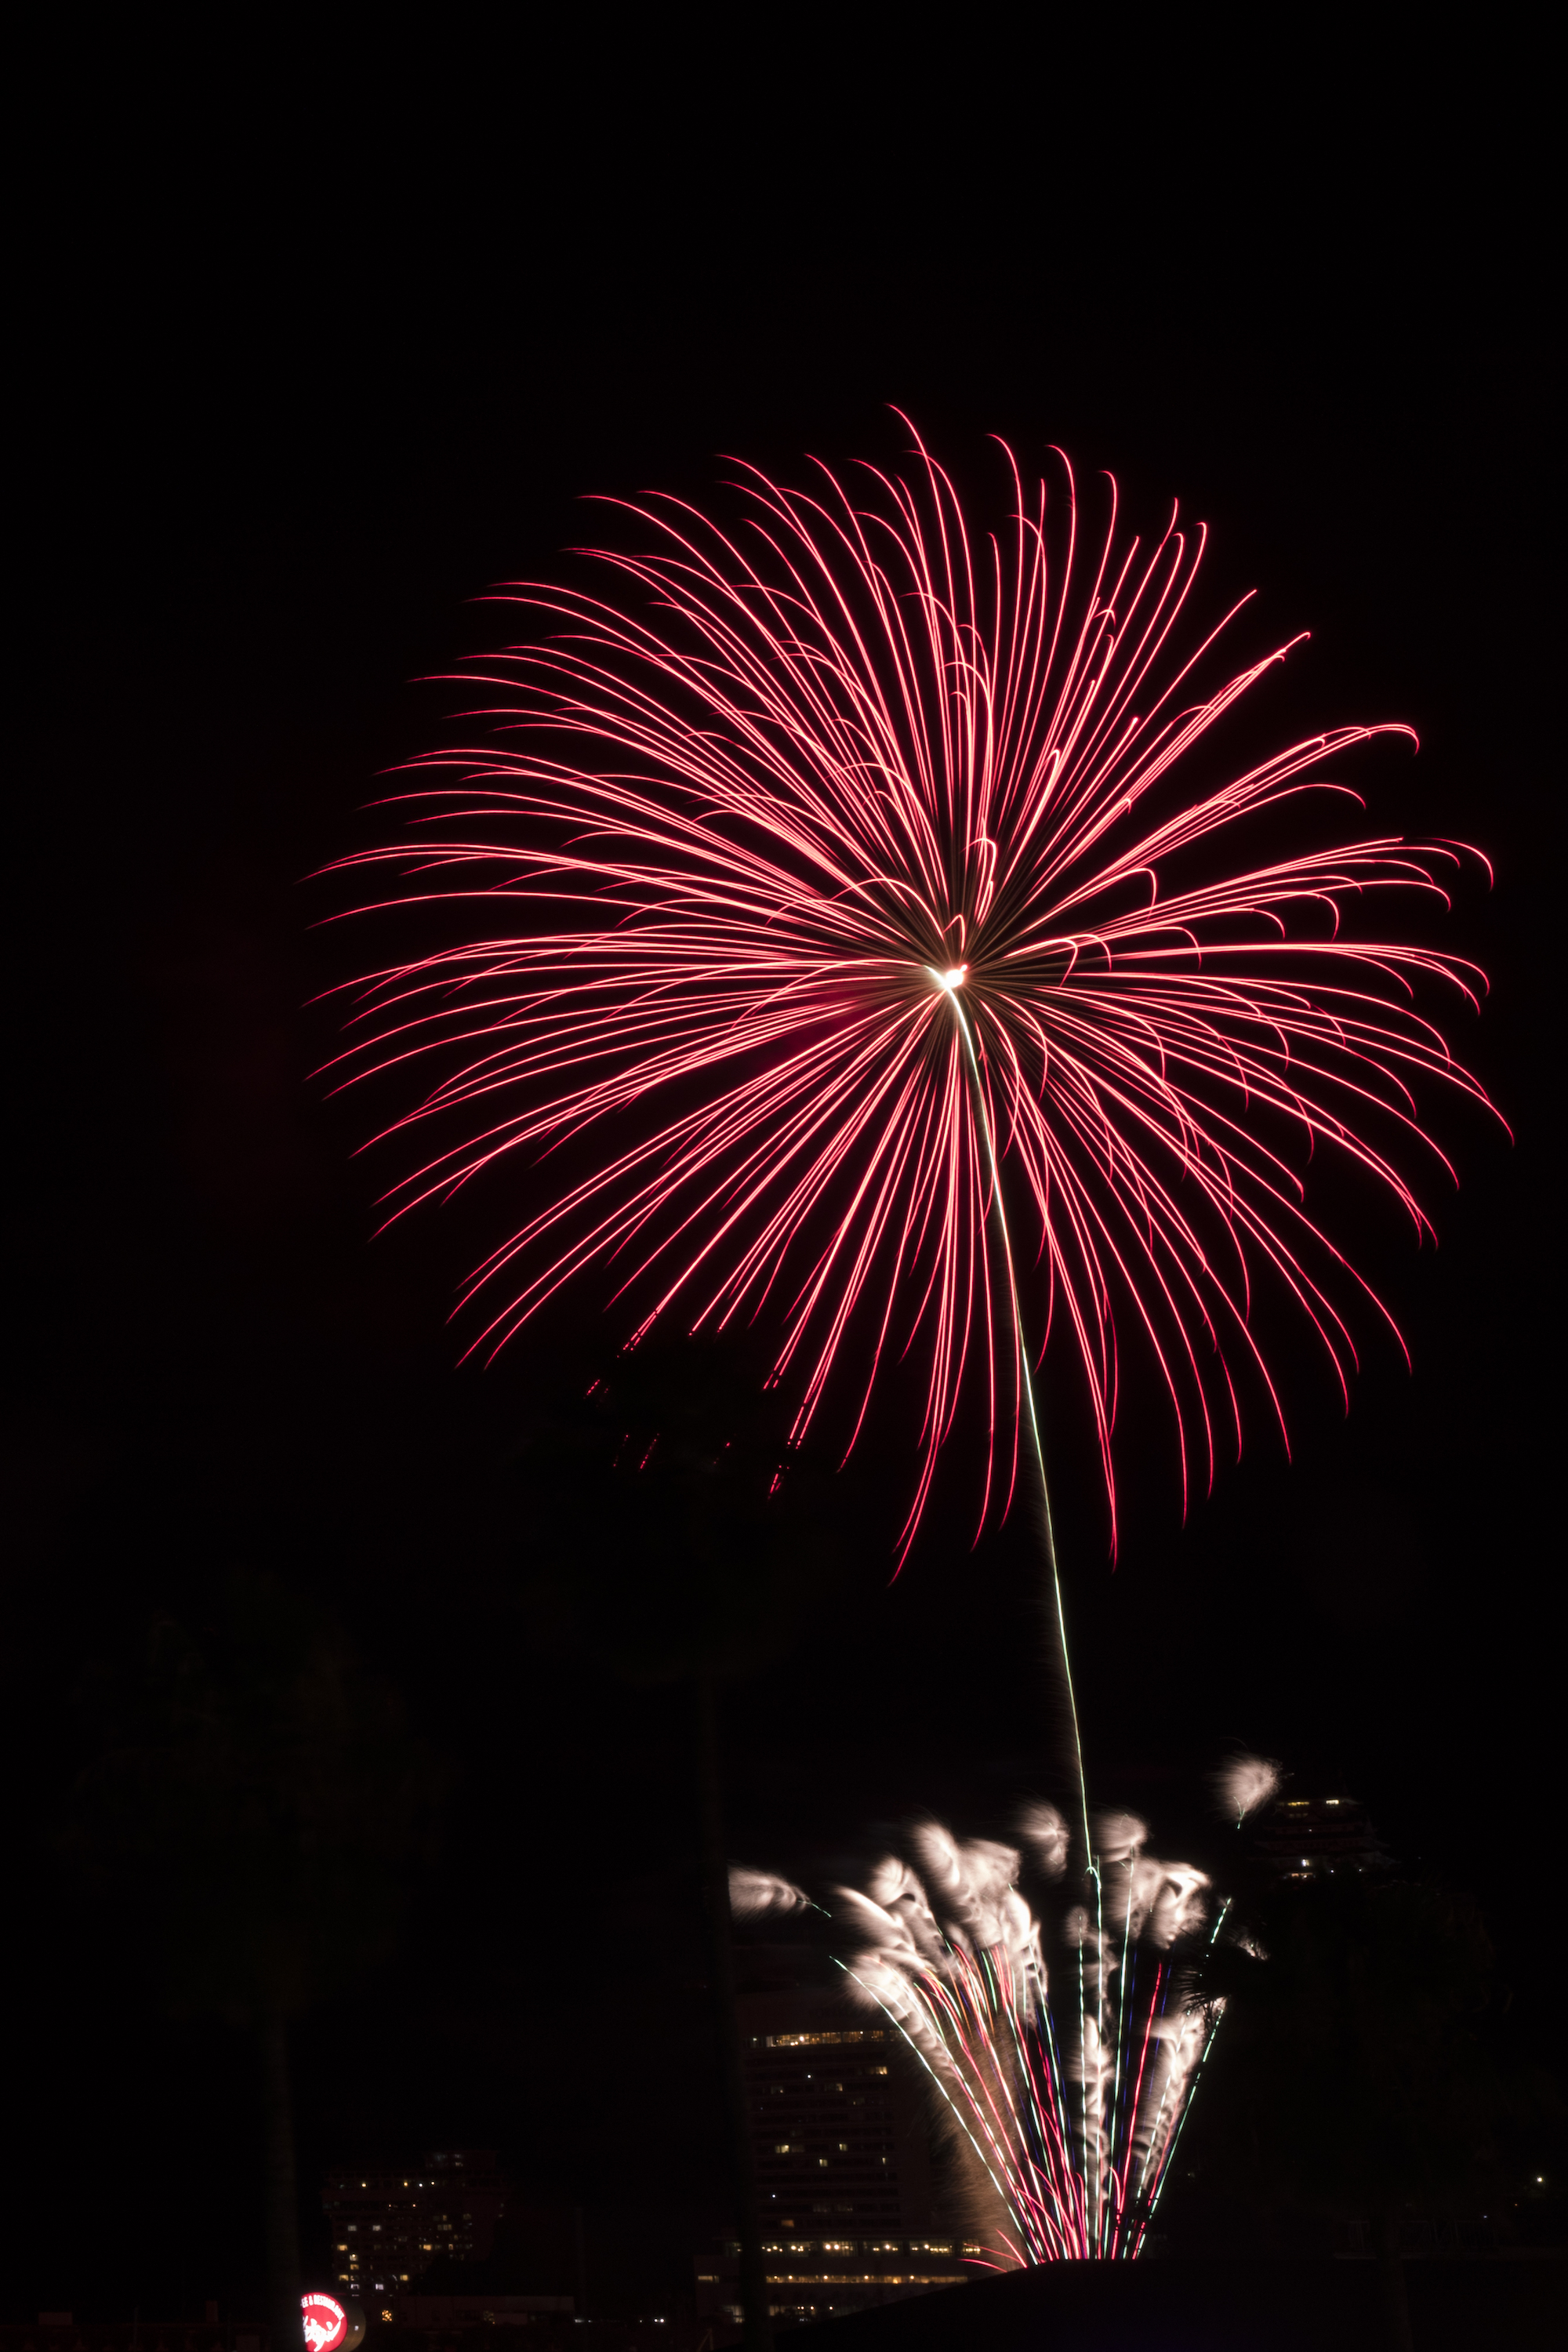
sky, fireworks, new years day, night, red, midnight, festival, darkness, event, holiday, pink, fete, diwali, new year's eve, public event, recreation, new year, architecture, independence day